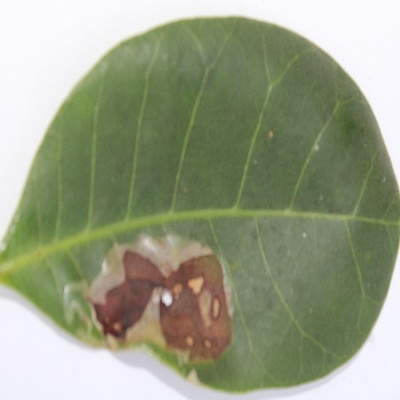
Crop: Cashew
Condition: leaf miner